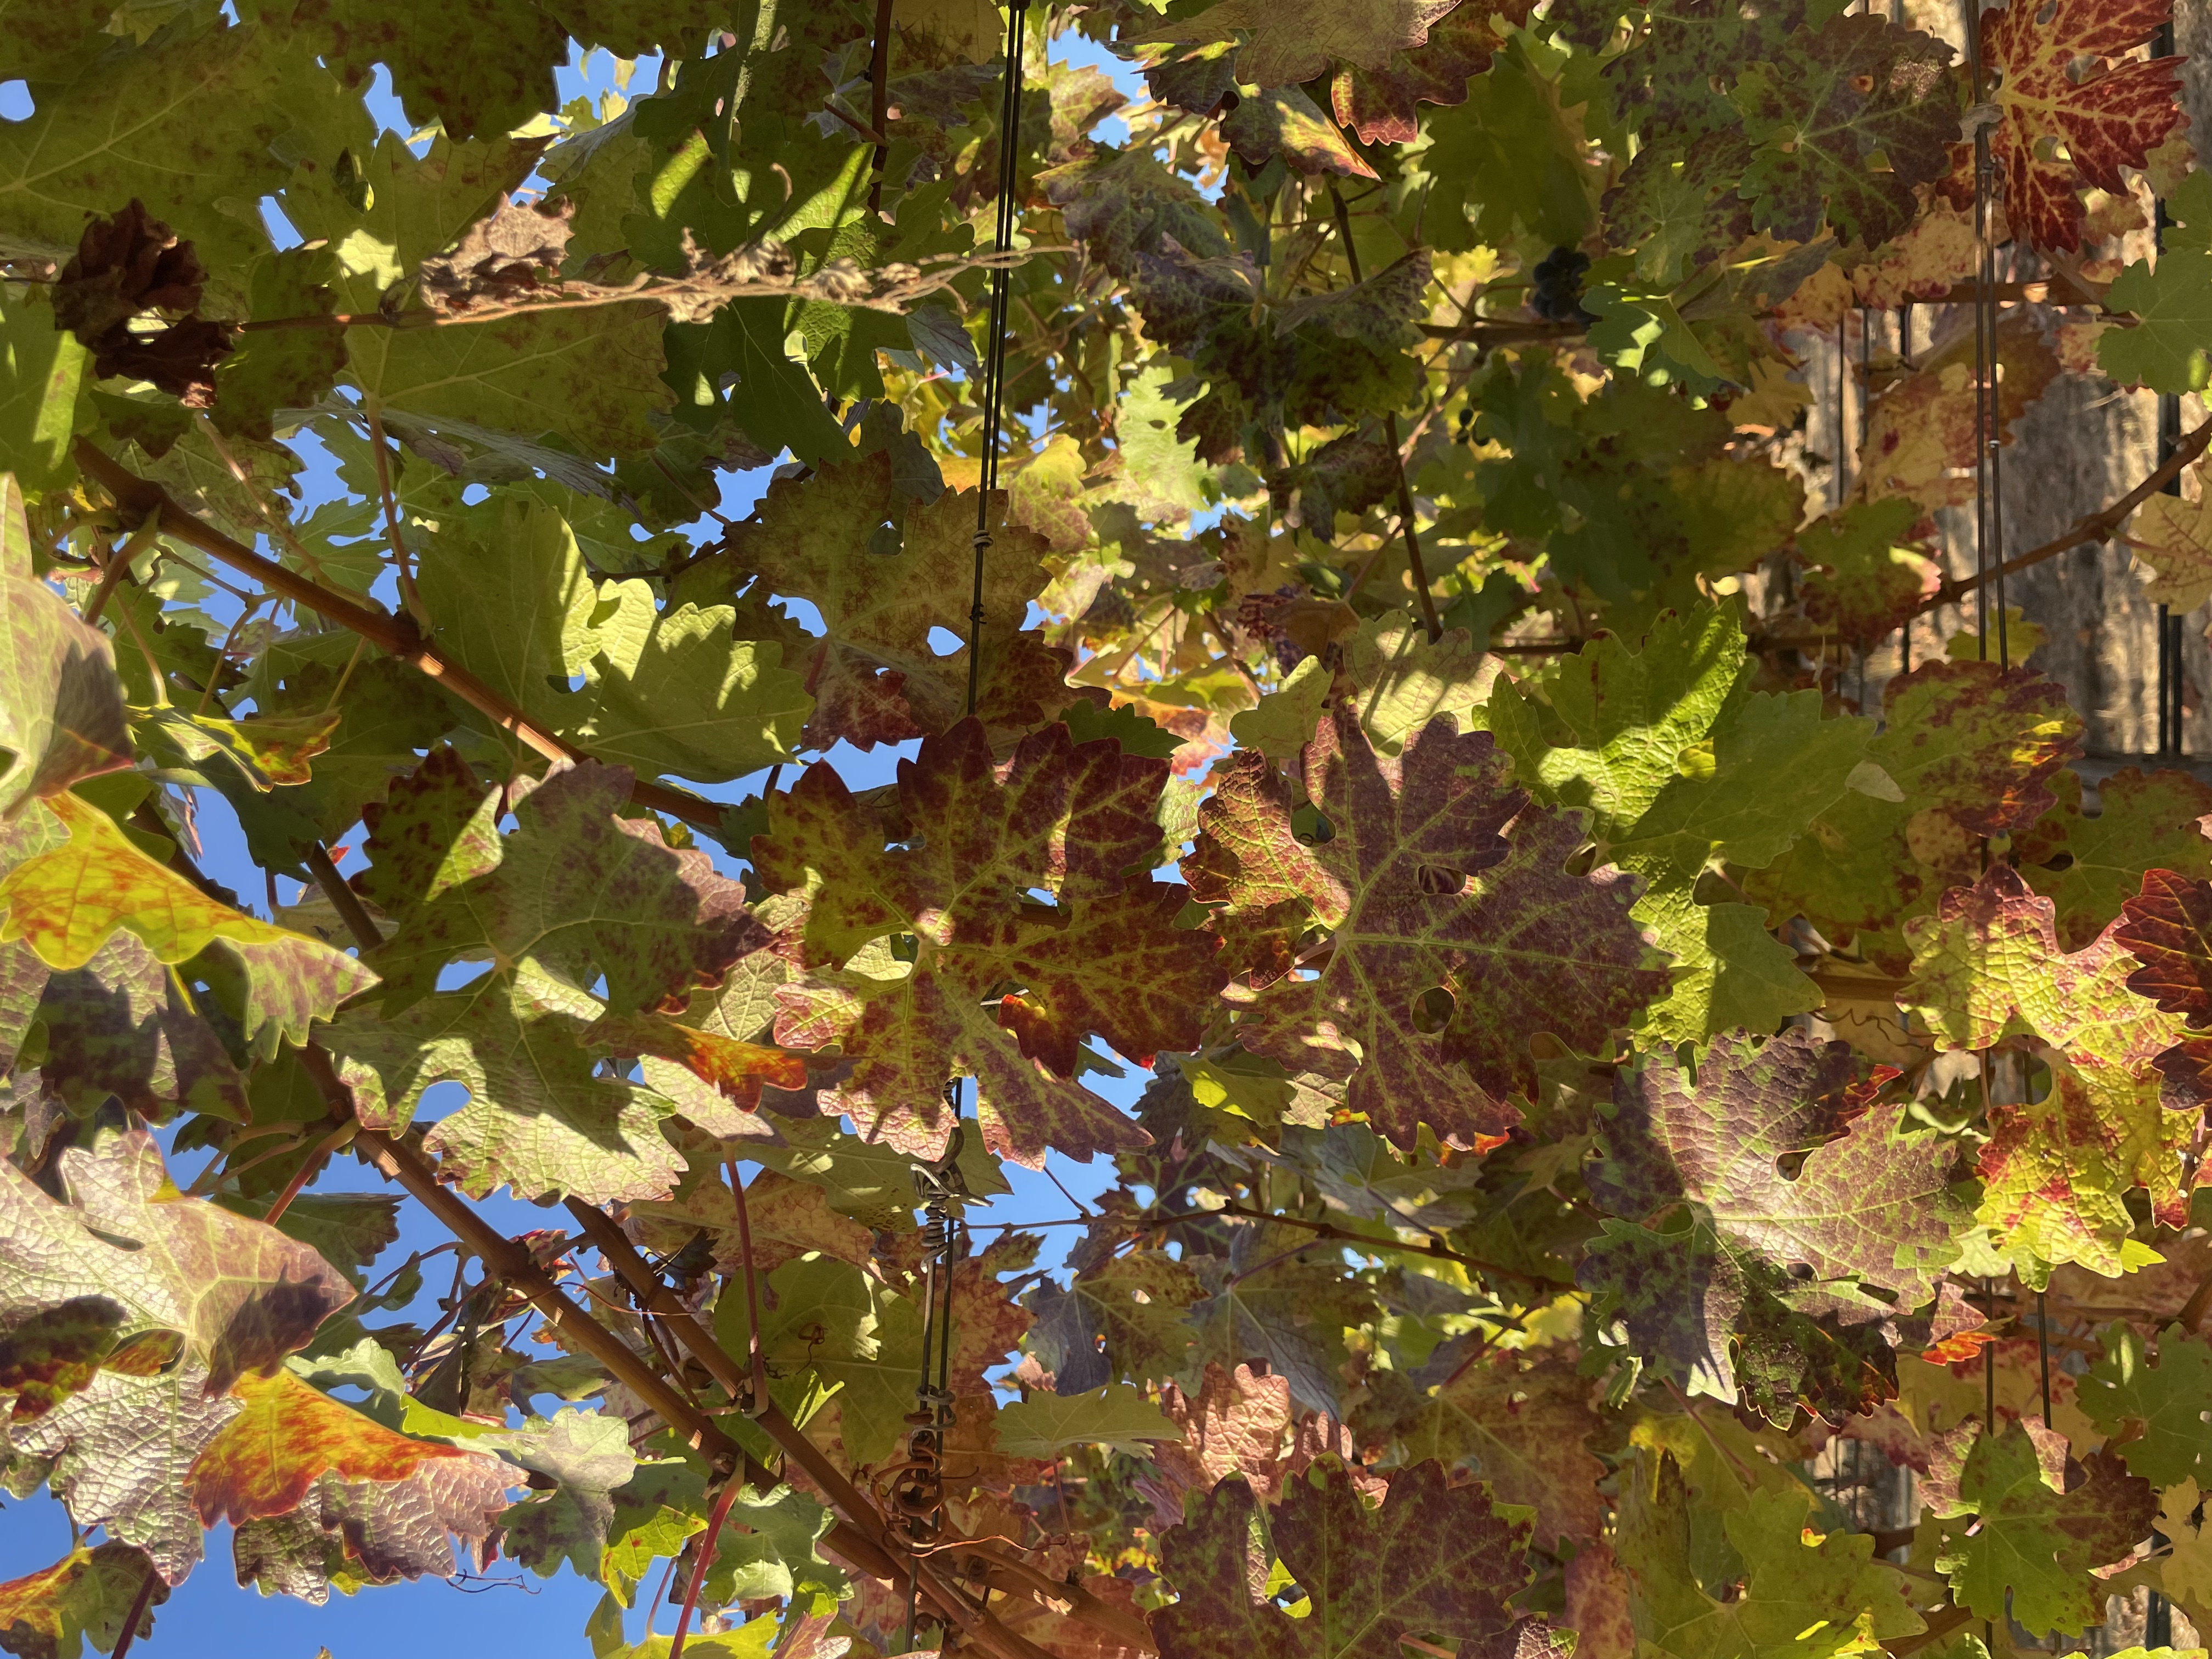
Label: Leafroll 3